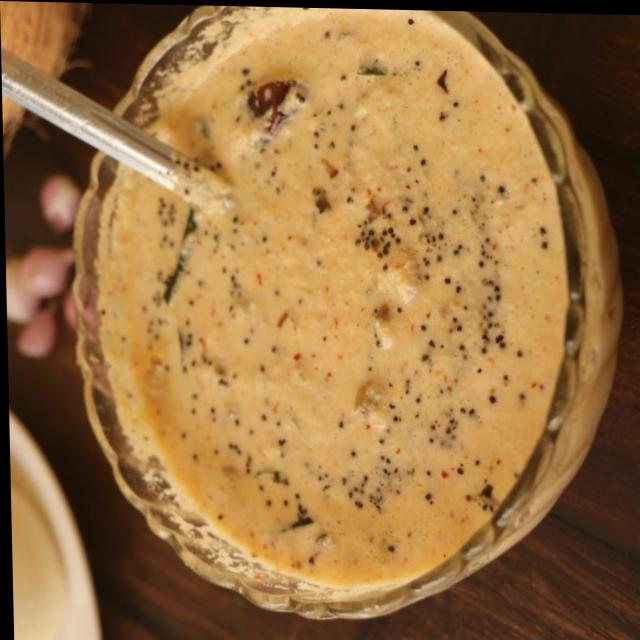
Dish: coconut_chutney